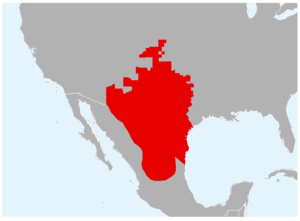
Anaxyrus debilis est une espèce d'amphibiens de la famille des Bufonidae.